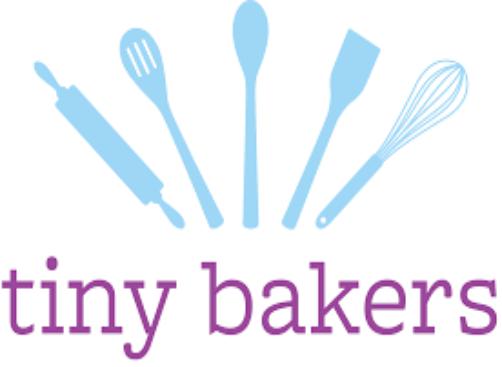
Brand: Baker's
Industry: Food